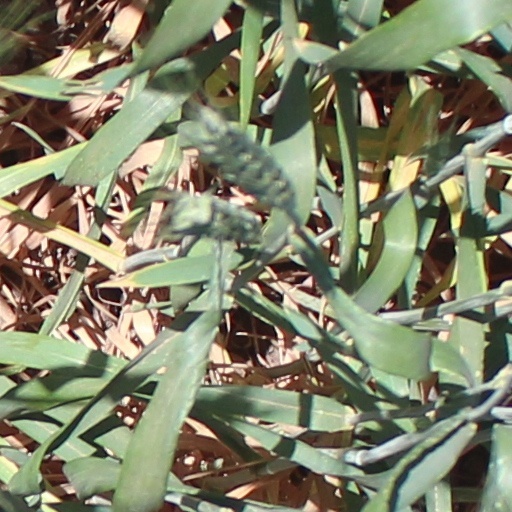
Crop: wheat